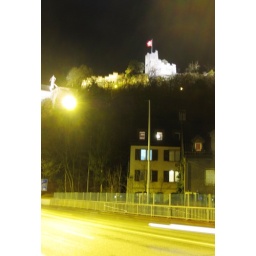
Ruins of the old castle above a busy road by night - Baden, Switzerland